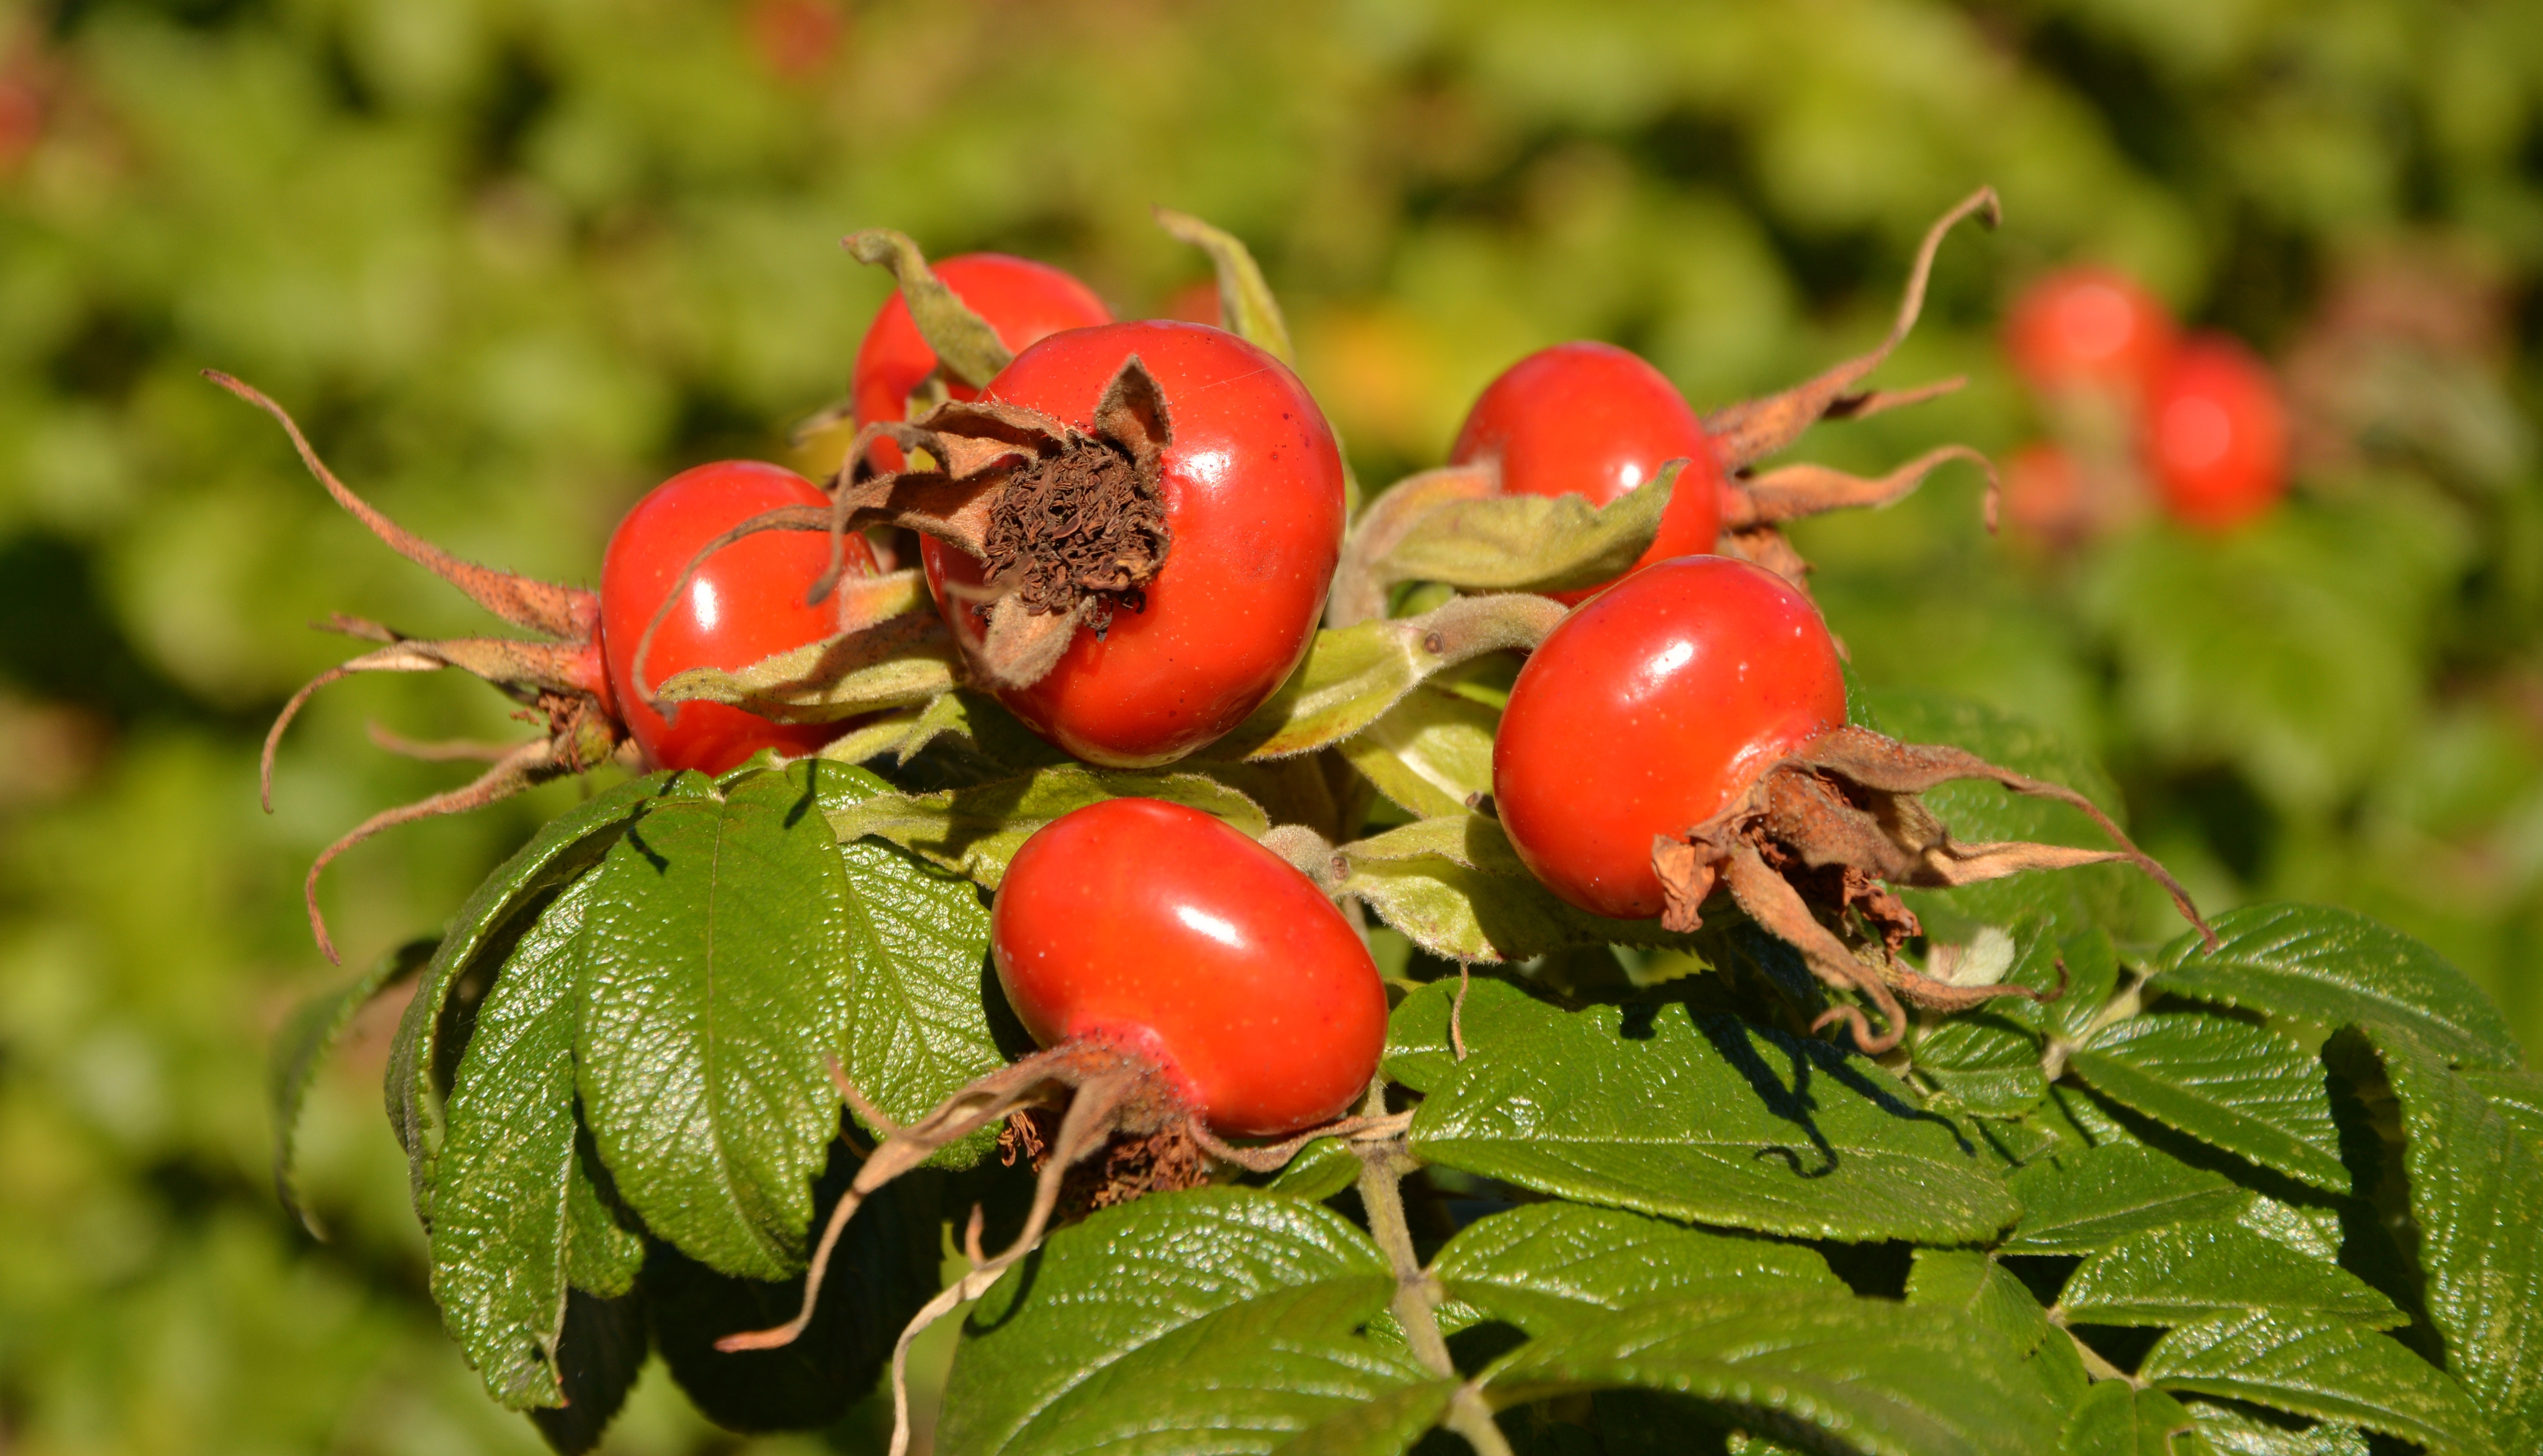
branch, plant, fruit, flower, bush, food, produce, autumn, shrub, wild rose, rose hip, macro photography, rosa canina, rose greenhouse, flowering plant, rosaceae, haw, rose apples, land plant